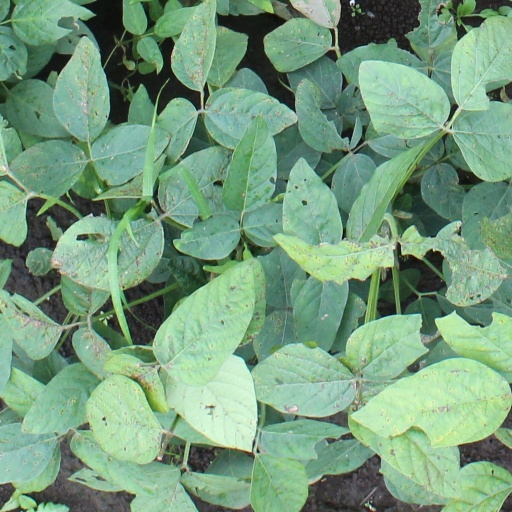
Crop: soybean